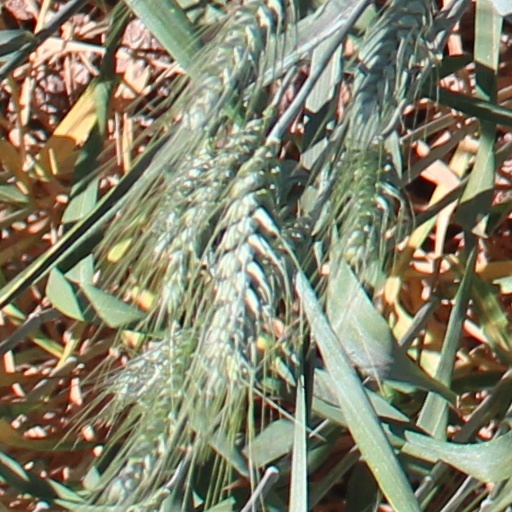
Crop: wheat